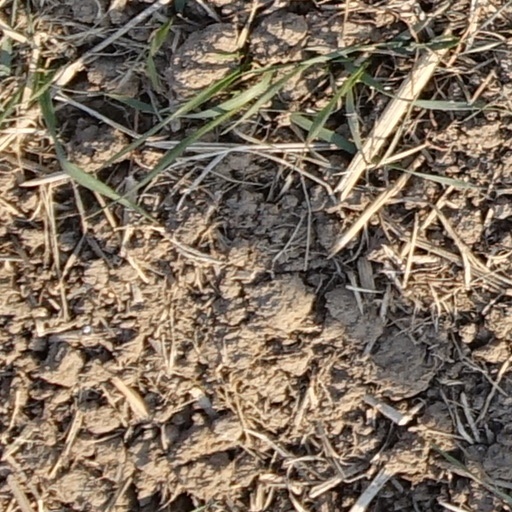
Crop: wheat